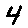
Label: 4